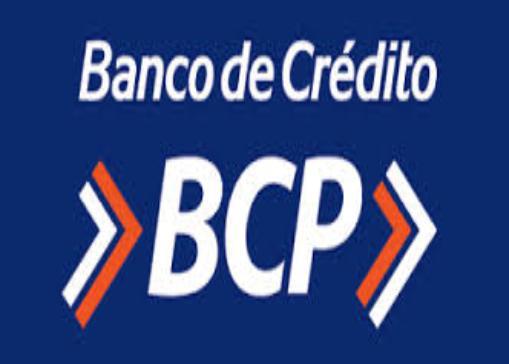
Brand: BCP
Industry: Leisure